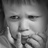
Emotion: sad